The Epic Tales of Captain Underpants

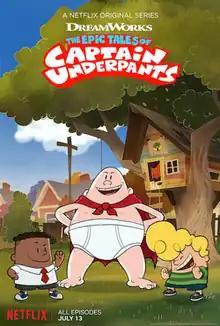
Season 1 promotional poster

The Epic Tales of Captain Underpants is an American animated television series produced by DreamWorks Animation Television. Developed for television by Peter Hastings and Mark Banker, it is a standalone sequel to the 2017 feature film "", based on the "Captain Underpants" book series by Dav Pilkey.